Tirumular

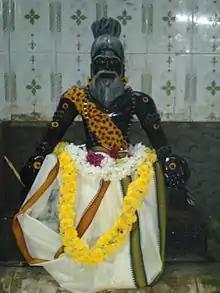
Murti of Tirumular

Tirumular, also known as Suntaranāthar, was a Tamil Shaivite mystic and writer, considered one of the sixty-three poet-saints called the Nayanars, and is listed among a group of 18 sages called the Siddhars. His magnum opus, the "Tirumantiram", consisting of over 3000 verses, forms a part of the key text of the Tamil Shaiva Siddhanta compilation called the "Tirumurai".